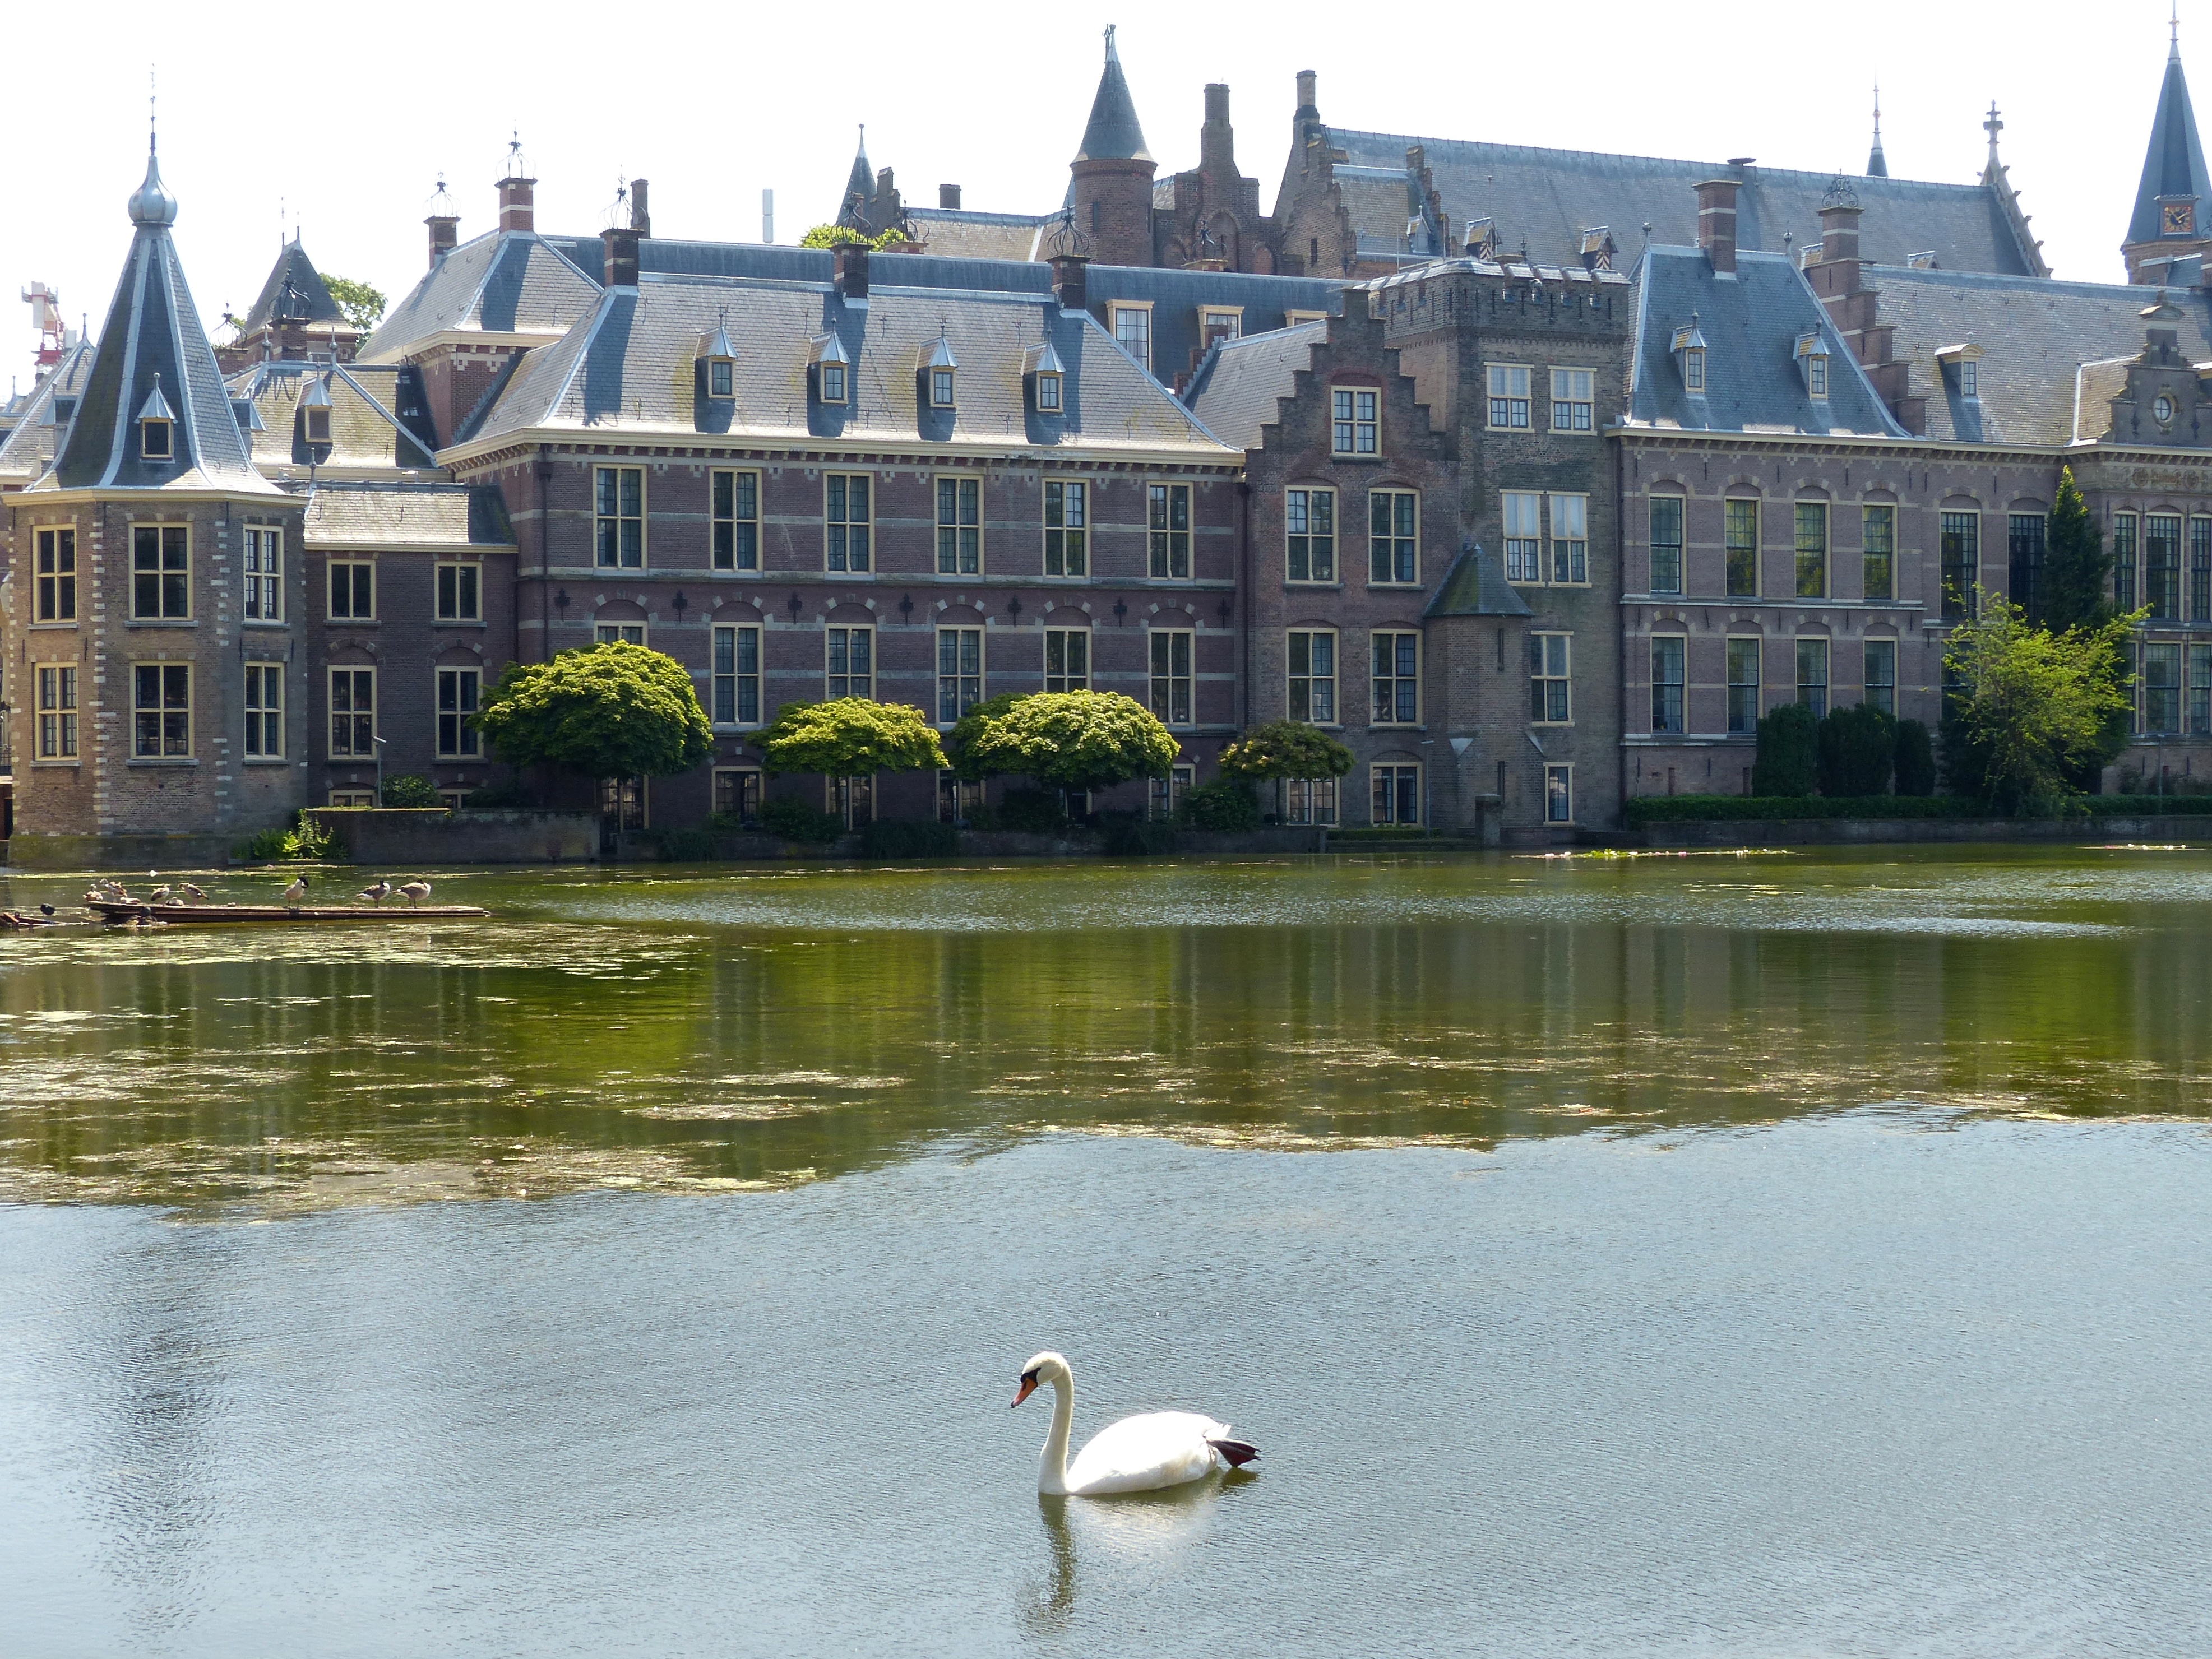
chateau, reflection, waterway, swan, holland, hague, haag, binnenhof